Union of African Muslim Scholars

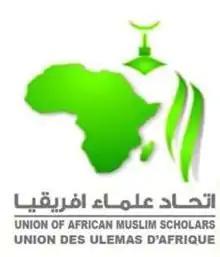
اتحاد

Union of African Muslim Scholars (UAMS) is an organization of African Muslim scholars headed by Said Bourhane, founded in 2011, and headquartered in Mali. Its vision is to be "a scientific reference point for reawakening of the Islamic community in Africa."